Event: Nepal Earthquake
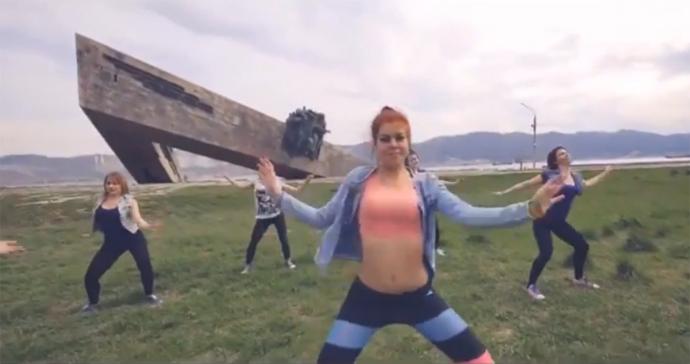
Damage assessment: no_damage